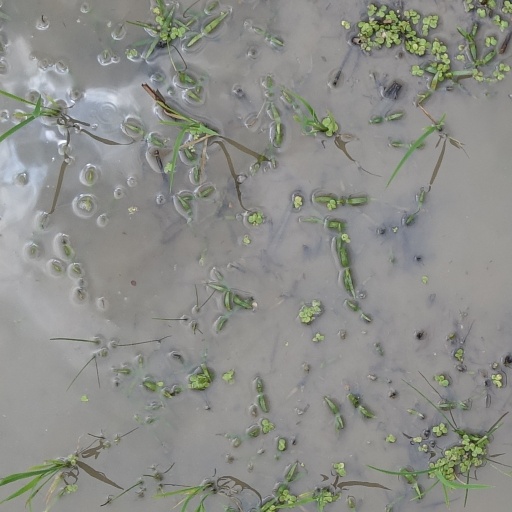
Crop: rice